Signe Lund

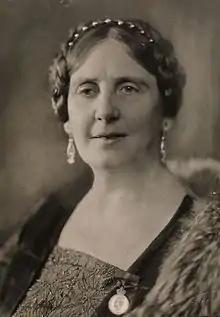
Signe Lund

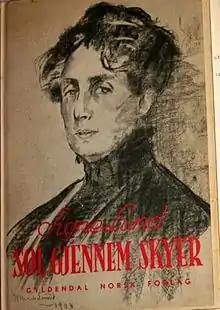
Signe Lund

Signe Lund-Skabo (15 April 1868 – 6 April 1950) was a Norwegian composer and music teacher.